Fairchild Channel F

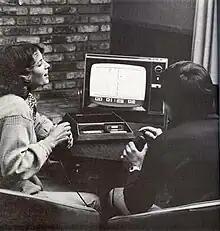
Gamers playing on a Fairchild Channel F

The Channel F had beaten the Atari VCS to the market, but once the VCS was released, sales of the Channel F fell, attributed to the types of games that were offered. Most of the Channel F titles were slow-paced educational and intellectual games, compared to the action-driven games that launched with the VCS. Even with the redesigned Channel F II in 1978, Fairchild was unable to meet the sales that the VCS and its games were generating. By the time Fairchild sold the technology to Zircon in 1979, around 350,000 total units had been sold.